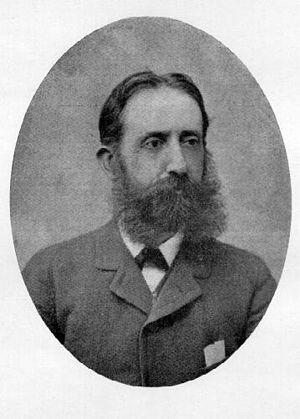
Felice Casorati est un mathématicien italien du XIXᵉ siècle. Son nom est connu surtout en analyse complexe pour le théorème de Weierstrass-Casorati